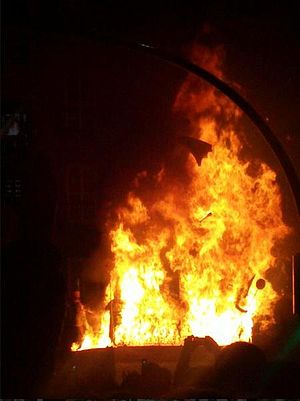
Sardinens begravelse / Traditionen
Fra Entierro de la sardina